Bernstorffsvej

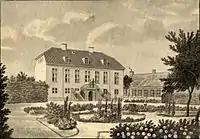
Rygaard painted by Heinrich Gustav Ferdinand Holm in c. 1840

In 1752, the pheasantry at Jægersborg was given to Count Johann Hartwig Ernst von Bernstorff from the King. Bernstorff Palace was later completed by him in 1765. Jean Marmillod, a French engineer, was called to Denmark by Bernstorff to improve the road systems around Copenhagen. Marmillod thus became responsible for the construction of Bernstorffsvej, which he completed in 1770. The road was built to link the Royal Frederiksborg Road with Bernstorff Palace and Jægersborg Allé.